History of technology

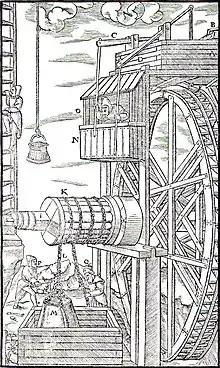
A water-powered mine hoist used for raising ore, ca. 1556

The engineering skills of the Inca and Maya were great, even by today's standards. An example of this exceptional engineering is the use of pieces weighing upwards of one ton in their stonework placed together so that not even a blade can fit into the cracks. Inca villages used irrigation canals and drainage systems, making agriculture very efficient. While some claim that the Incas were the first inventors of hydroponics, their agricultural technology was still soil based, if advanced.